Alizé Cornet

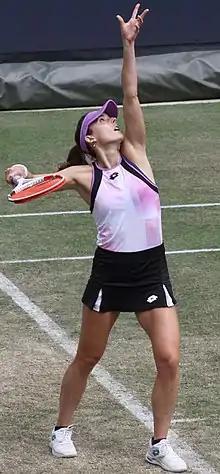
Cornet at the 2021 Bad Homburg Open

Cornet started her 2021 season in January at the first edition of the Abu Dhabi Open where she lost in the second round to Paula Badosa. She was defeated in the second round of the first edition of the Gippsland Trophy by second seed Naomi Osaka. At the Australian Open, she lost in the second round to Ann Li. Seeded 15th at the first edition of the Phillip Island Trophy, Cornet was defeated in the first round by Australian wildcard Kimberly Birrell.